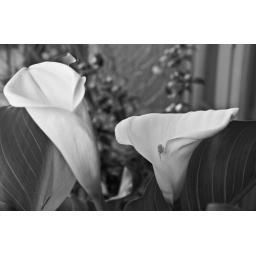
Beautiful white lillies on the sidewalk in Los Gatos, CA.